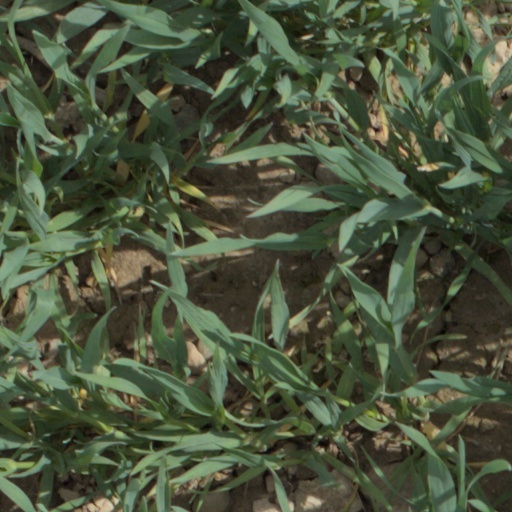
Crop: wheat